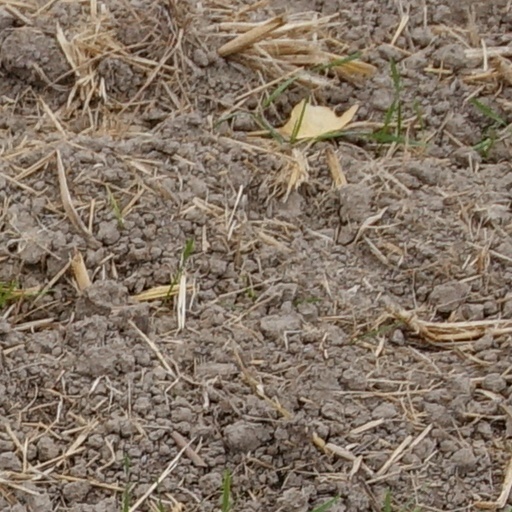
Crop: wheat